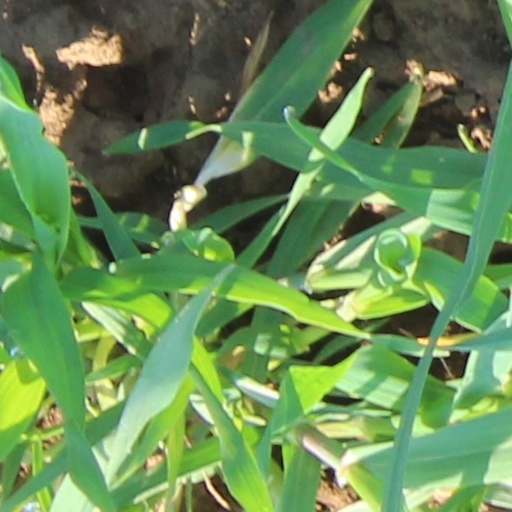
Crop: wheat